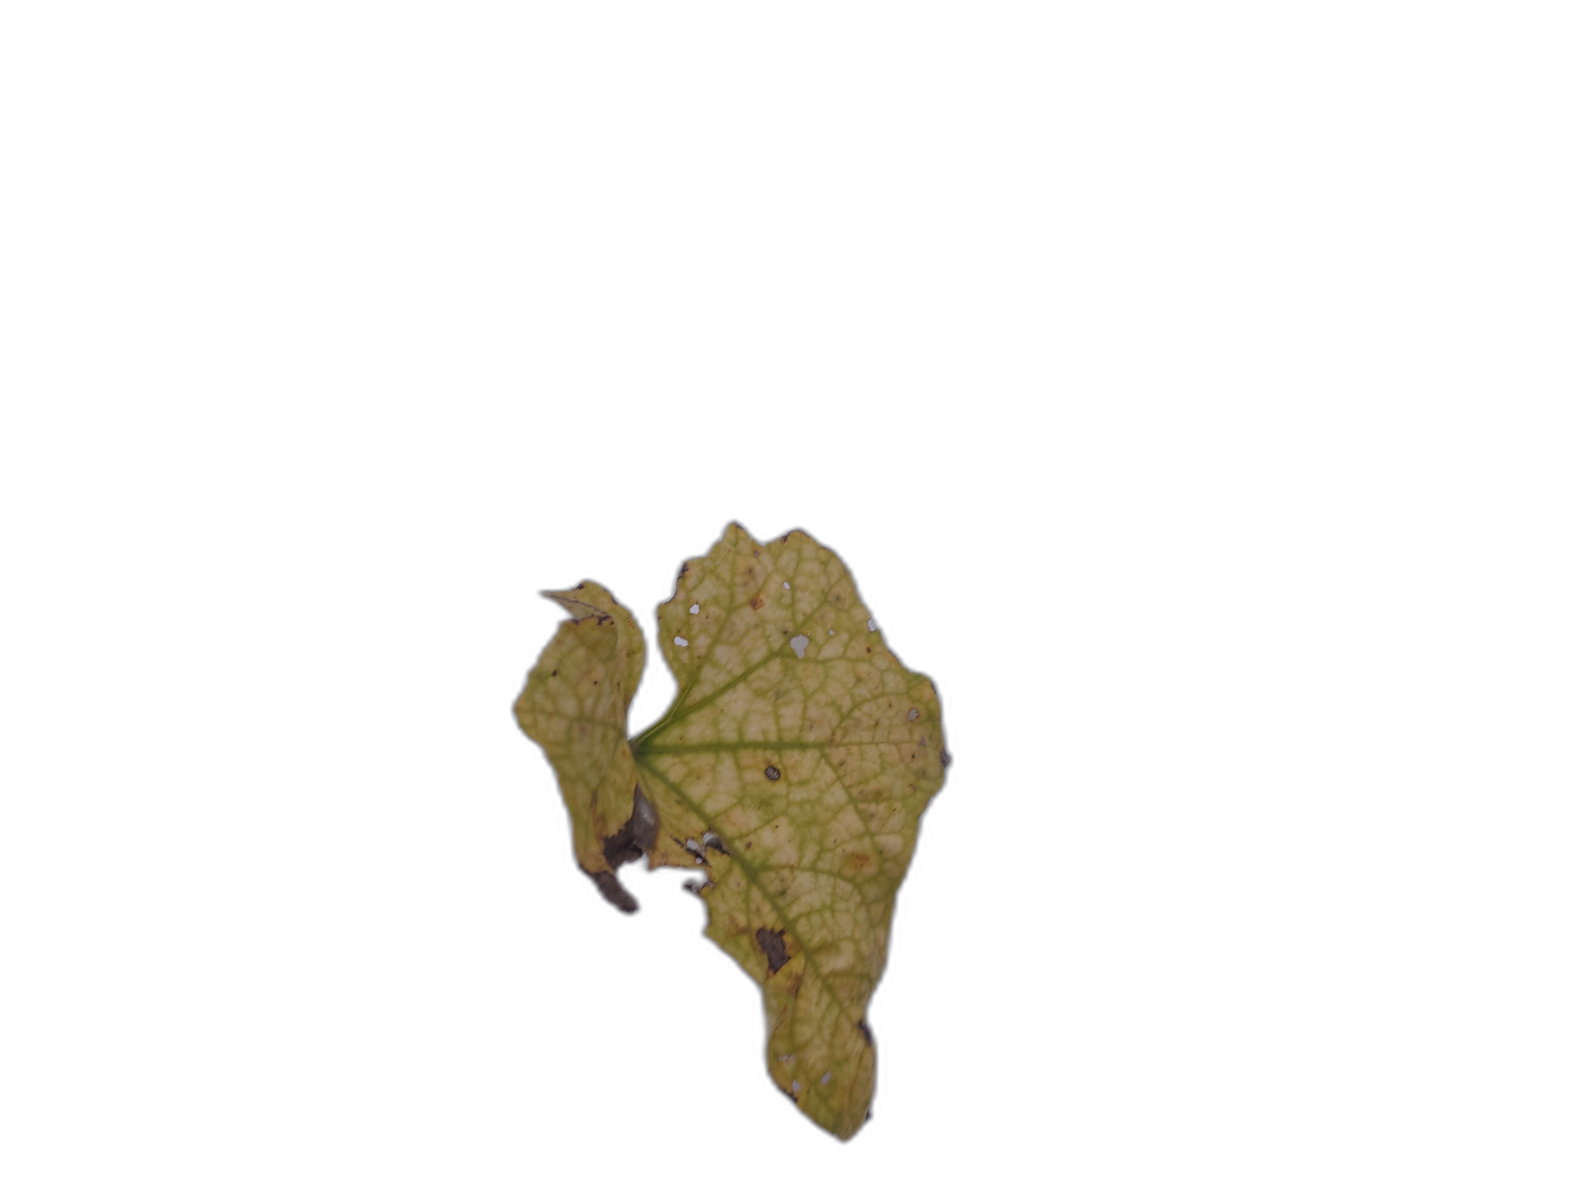
Crop: Zucchini
Label: Dry_Leaf